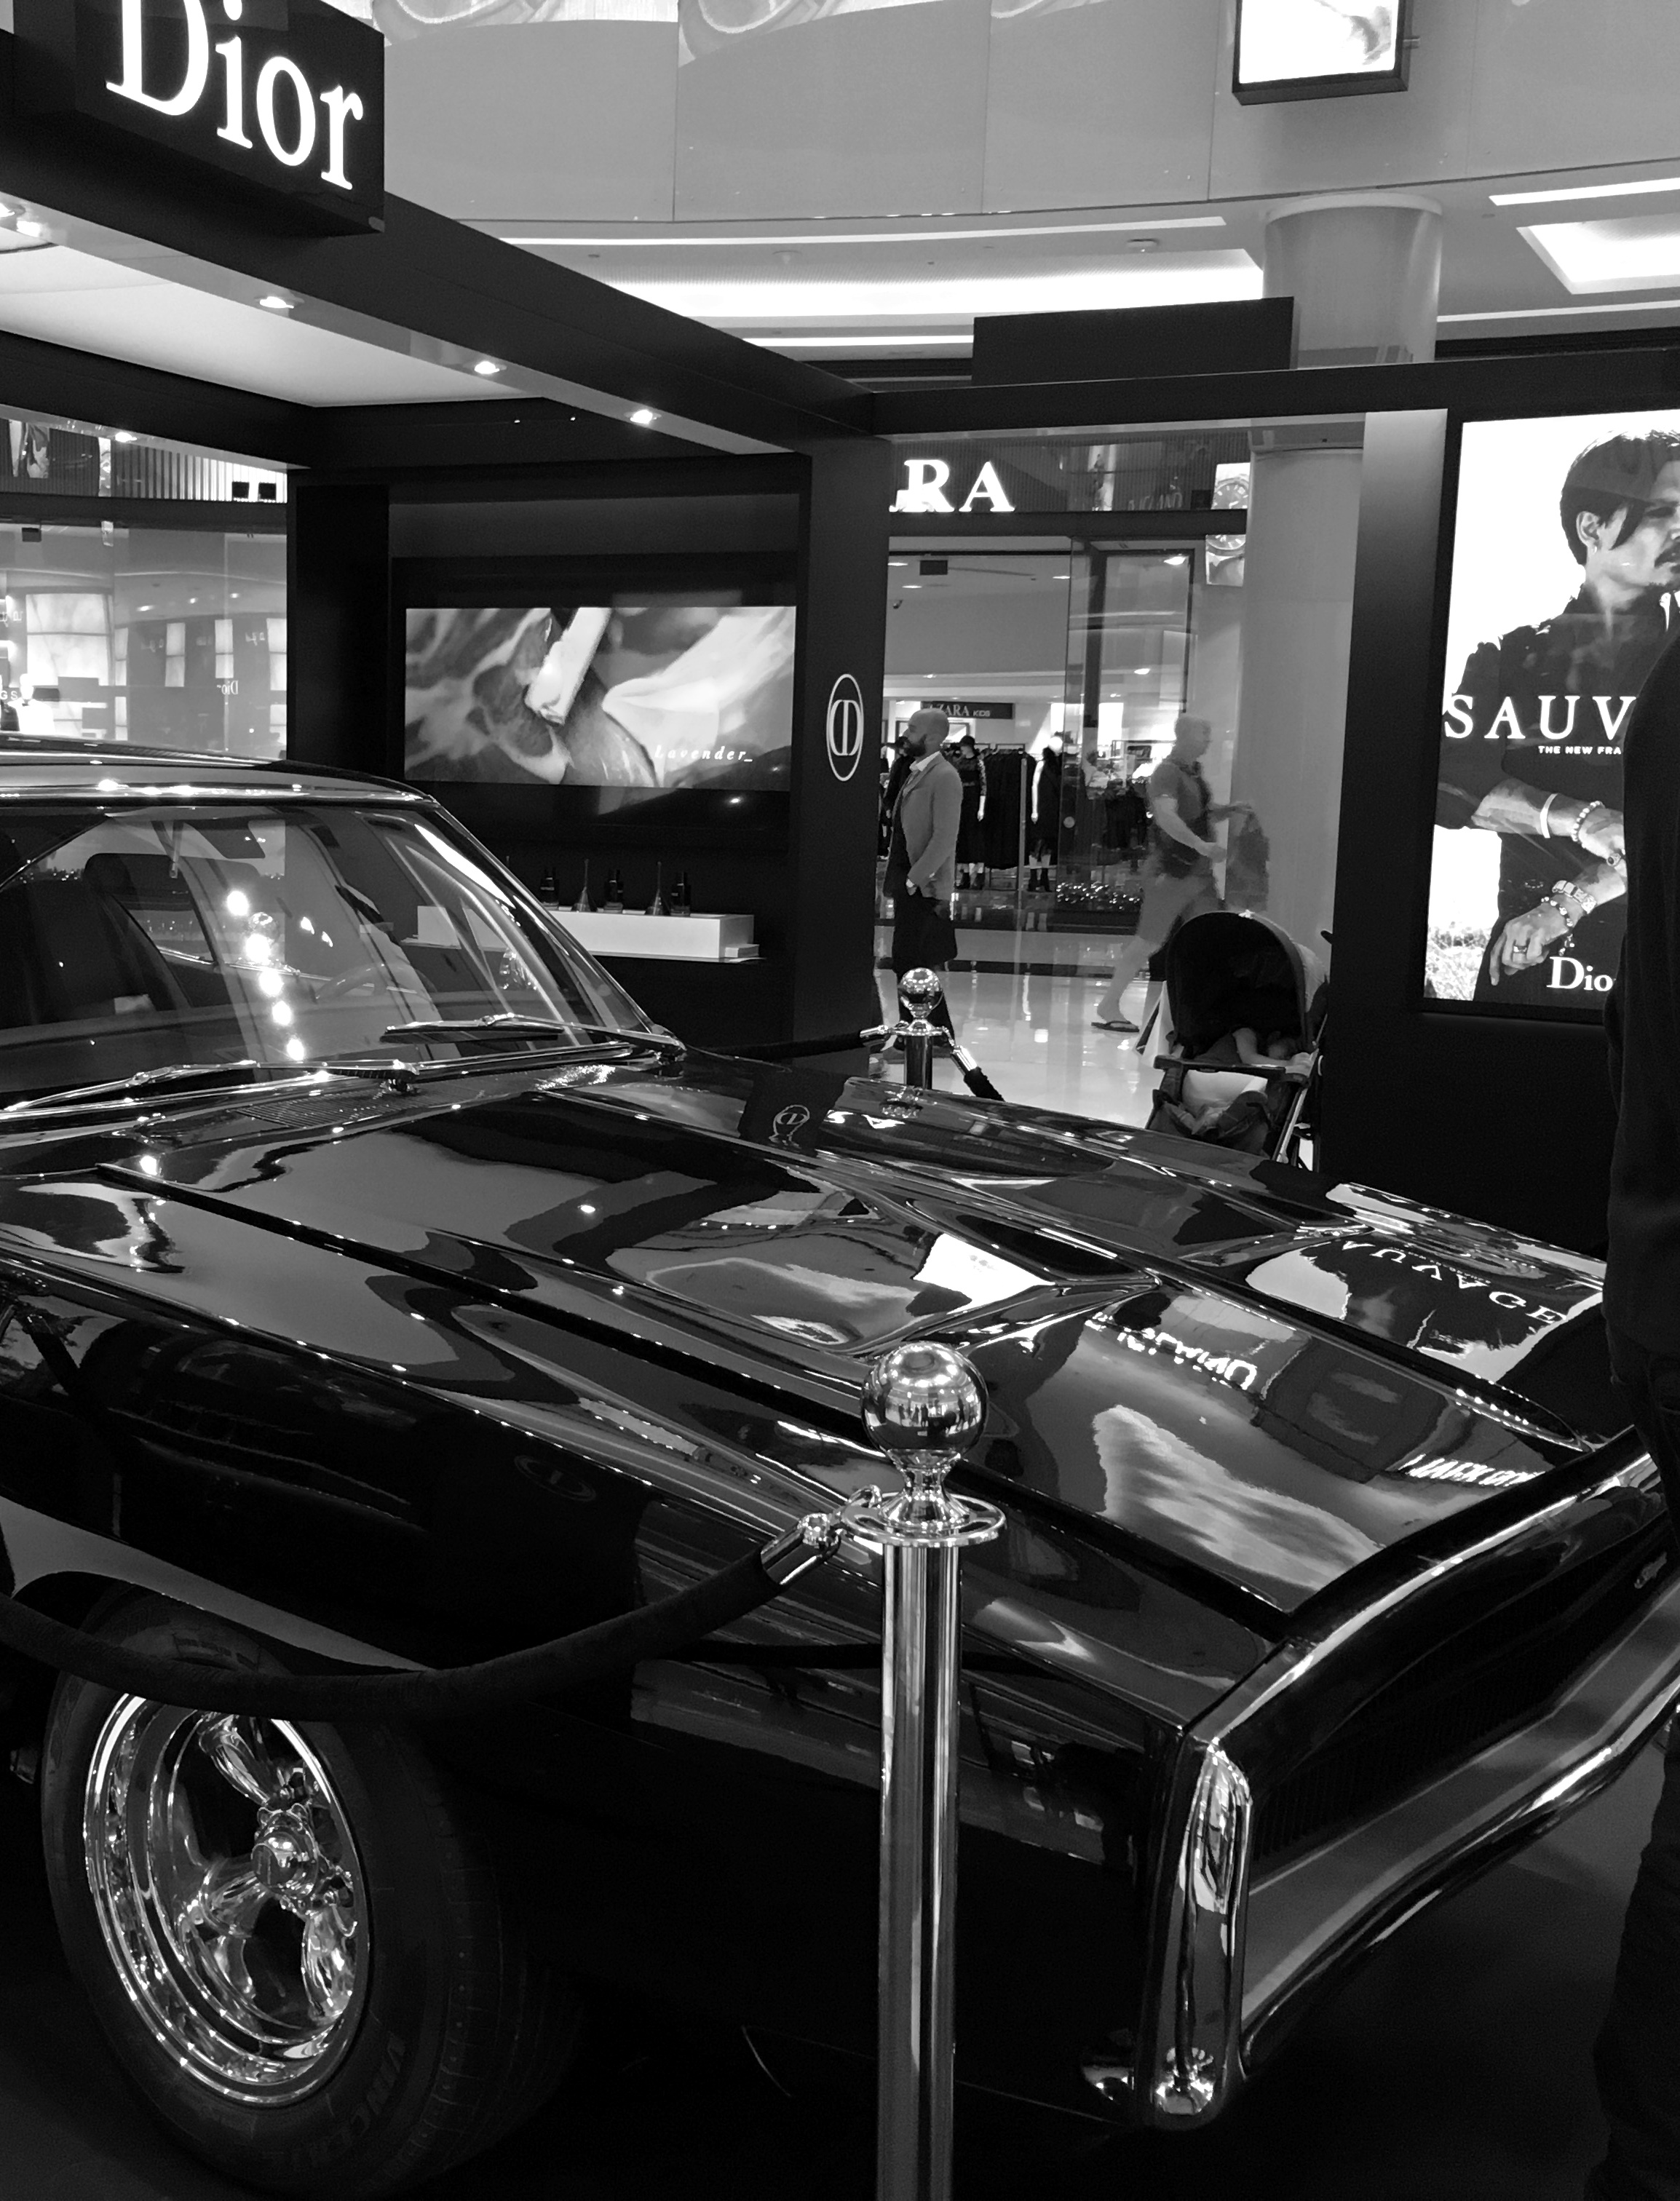
black and white, car, vehicle, black, monochrome, classic, land vehicle, monochrome photography, automobile make, automotive exterior, automotive design, luxury vehicle